Roaming (film)

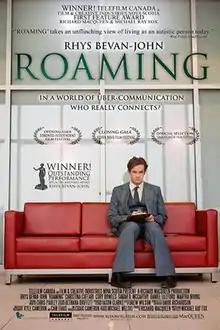
Film poster

Roaming is a Canadian film written and directed by Michael Ray Fox and produced by Richard MacQueen, Michael Melski, and Craig Cameron. The film features Rhys Bevan-John, Cory Bowles, Daniel Lillford, Martha Irving, Josh MacDonald, Sarah D. McCarthy, and Christina Cuffari. "Roaming" was the first film to be produced through Telefilm Canada's First Feature Program which paved the way for Telefilm's Talent To Watch program.